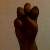
The image shows a hand gesture representing the letter 'E' in Indian Sign Language.